Parwan Campaign (1840)

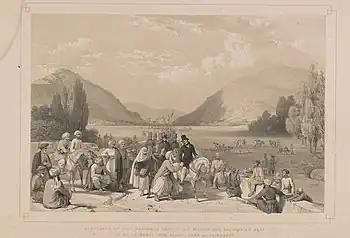
Dost Mohammad Khan's surrender in 1840 following his victory at Parwan Darra.

Despite his victory at the battle of Parwan Darra, Dost Mohammad surrendered due to rising plots of assassination against him by his Kohistani allies. This shocked even the British, with Dost Mohammad Khan perhaps not realizing how close he was to total victory. After his surrender, he would be exiled to British India. However, following his exile, he would return to rule after his son, Wazir Akbar Khan led an active resistance that saw British withdrawal in 1842.